Jason Kenney

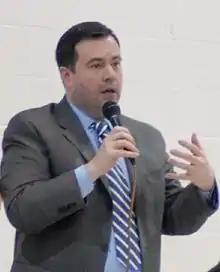
Kenney at the All Candidates Forum at McKenzie Lake Community Centre in Calgary's Southeast, January 14, 2006

Kenney was first elected to the Canadian House of Commons in 1997, at the age of 29. He was elected as a member of the Reform Party of Canada, which later became the Canadian Alliance. While a member of the House of Commons, Kenney was co-chair of the United Alternative Task Force, national co-chairman of Stockwell Day's campaign for leadership of the Alliance, and national co-chair of the Canadian Alliance's 2000 election campaign. While on the Opposition benches between 1997 and 2006, Kenney served in several prominent shadow cabinet roles, including deputy House leader for the Official Opposition, critic for Canada–United States relations, critic for national revenue, and critic for finance.